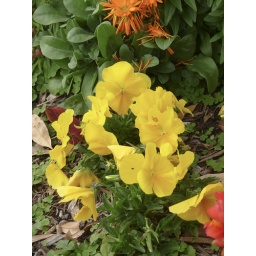
Yellow and orange flowers beside the sidewalk